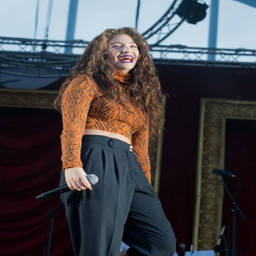
you know she 's on your team .